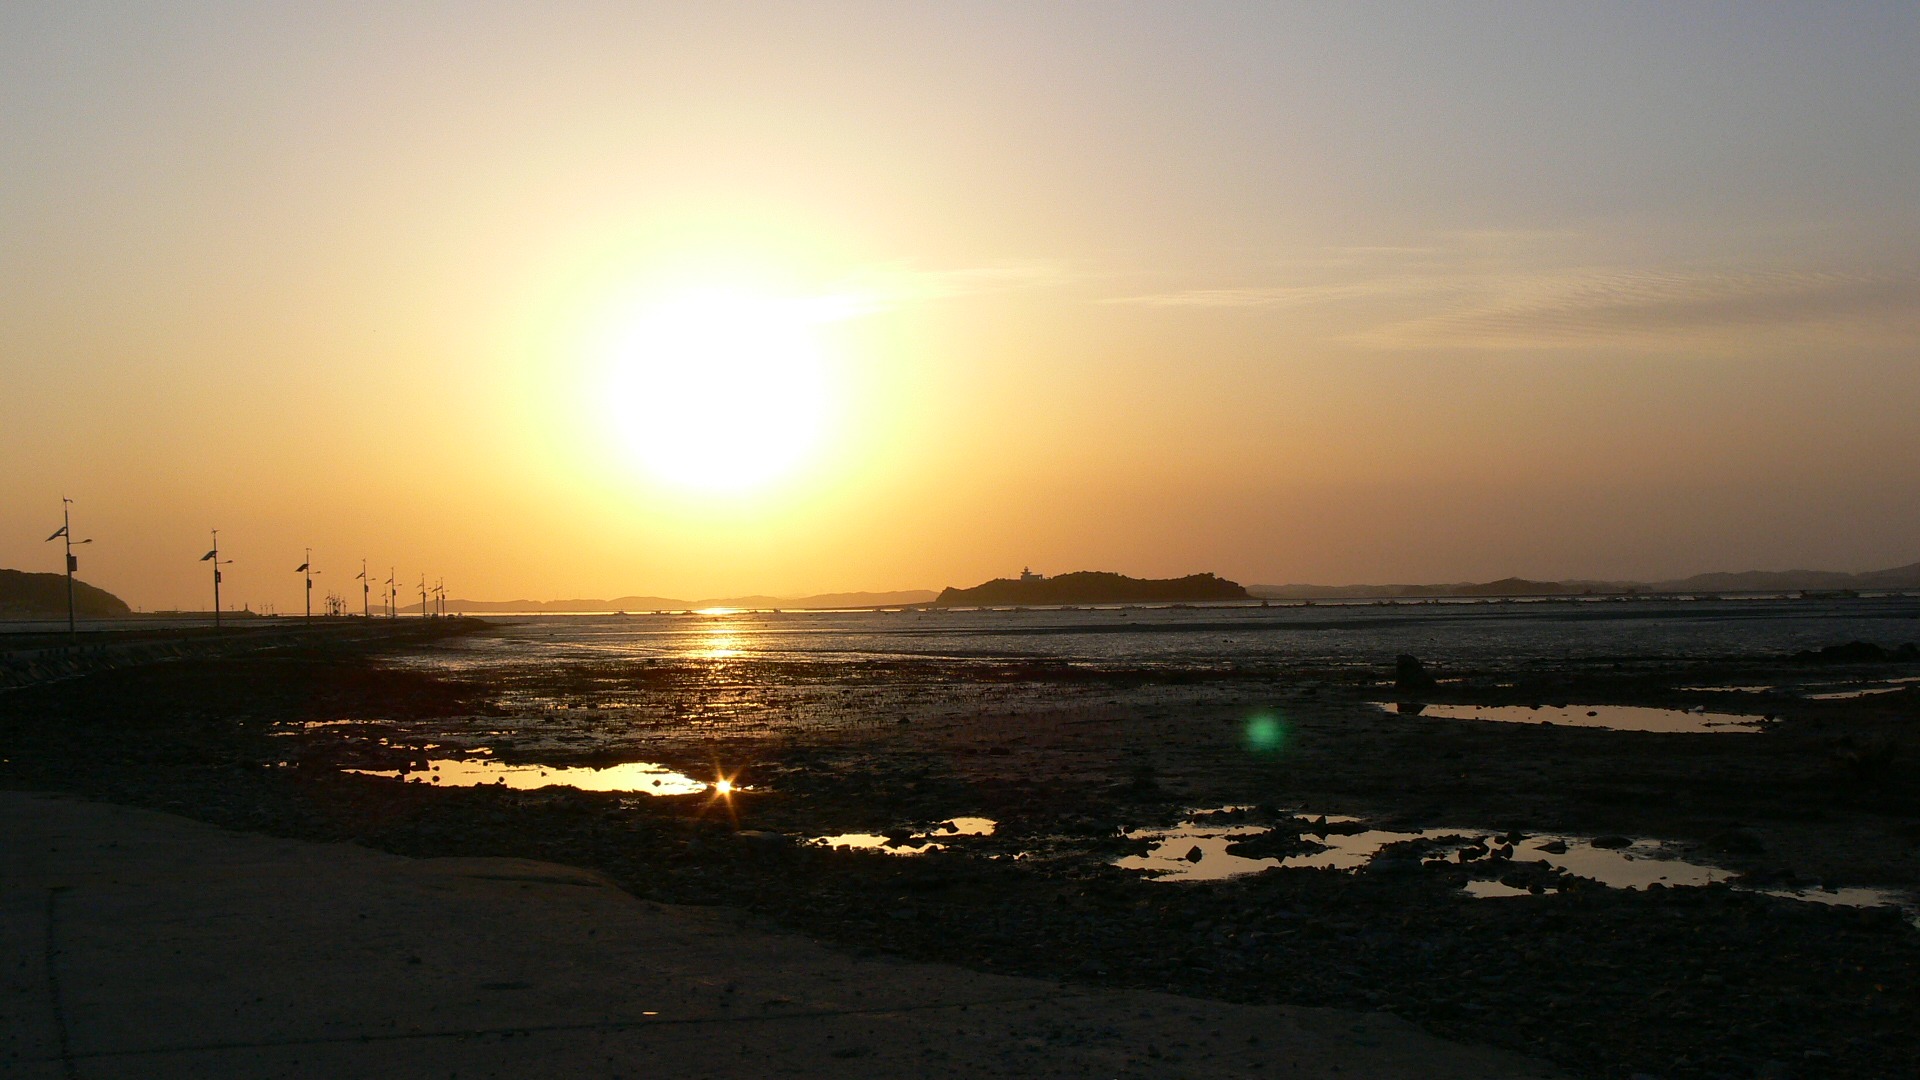
beach, landscape, sea, coast, ocean, horizon, glowing, sun, sunrise, sunset, sunlight, morning, shore, wave, dawn, dusk, evening, reflection, tranquil, low tide, calm, serene, bay, korea, bright, afterglow, tidepools, republic of korea, korea island